Louis C. Spiering

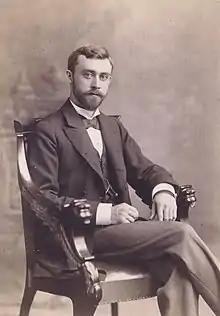

Louis Clemens Spiering (May 8, 1874 — March 9, 1912) was an American architect and architecture professor based in St. Louis, Missouri, who worked on building designs for the St. Louis World's Fair of 1904 and other local commissions. He died at the age of 37.